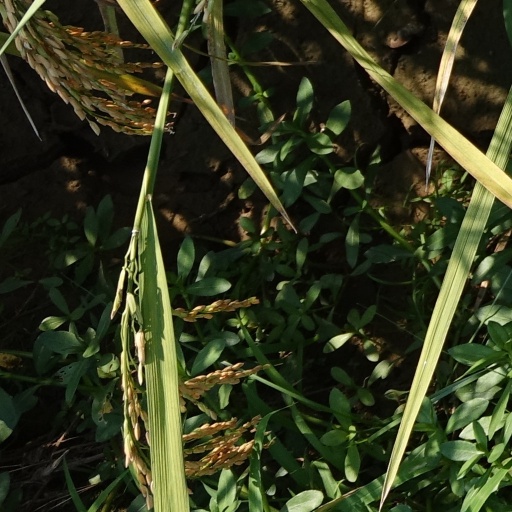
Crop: rice